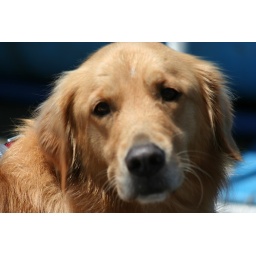
When I see a dog like this, I think Satchel probably does have golden retriever in there.